Horse pain caused by the bit

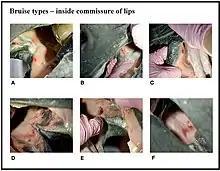
Different types of lesions inside the corners of the mouth of Finnish horse after a race

The whole of a horse's mouth is sensitive to pain. Wearing the bit stimulates numerous sensory receptors, particularly those in the interdental space, tongue, labial commissures and buccal mucosa. The interdental space (the bar) is particularly sensitive. The bite stimulates nociceptors mediated by the trigeminal nerve in the lips, tongue, teeth and bones. The gum is the periosteum, the most sensitive part of the bone. The horse's oral mucosa consists of stratified squamous epithelium (mucosal epithelium) and underlying connective tissue, called the lamina propria. This oral mucosa is densely innervated to monitor all substances entering the horse's mouth, the entry point to its digestive system.